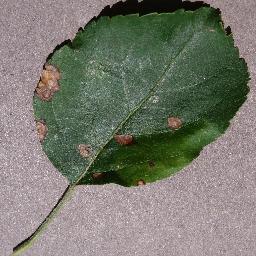
Label: Apple___Black_rot